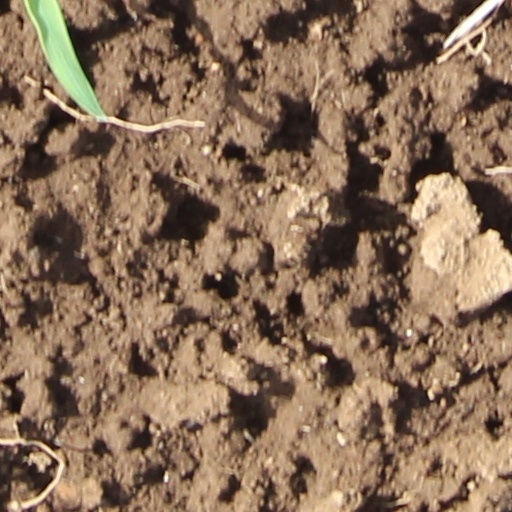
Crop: wheat